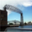
Label: bridge